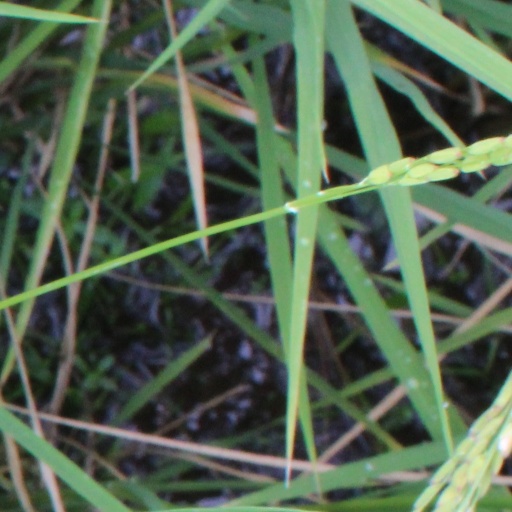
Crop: rice